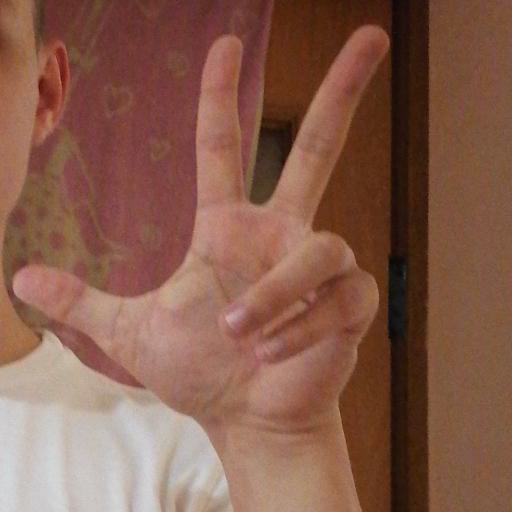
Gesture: three2